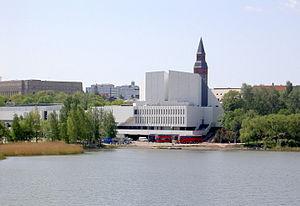
La maison Finlandia est un centre de concerts et de congrès situé le long de la baie de Töölö, à Helsinki, en Finlande.